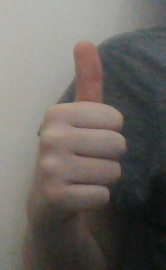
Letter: aleff